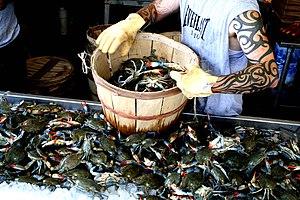
Les Brachyura sont des crustacés décapodes dotés d'une carapace plutôt plate, et d'un abdomen court et large placé sous le thorax. On distingue les Brachyura, les vrais crabes, des Anomura qui comprend plusieurs autres crustacés qui sont également appelés crabes